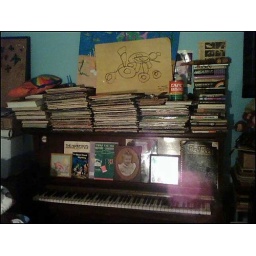
my bedroom at parents house in jesup, ga